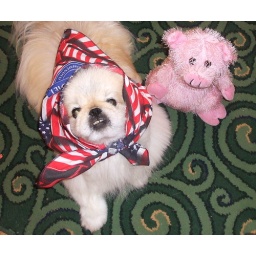
He looks so cute in his patriotic Babuschka - with his pink piggy on stand by.